John Sterne (bishop of Dromore)

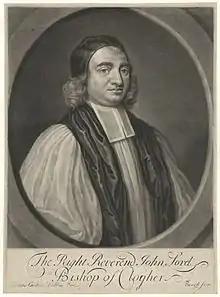
John Sterne

The only son of John Stearne, by his wife Dorothy, daughter of Charles Ryves (died 1700), examiner in the chancery of Ireland, he was born in Dublin. He was educated at the cathedral school under Mr. Ryder, and entered Trinity College, Dublin, on 2 April 1674, his tutor being Philip Barbour. He graduated B.A. 11 February 1677, M.A. 12 July 1681, and D.D. in July 1705.